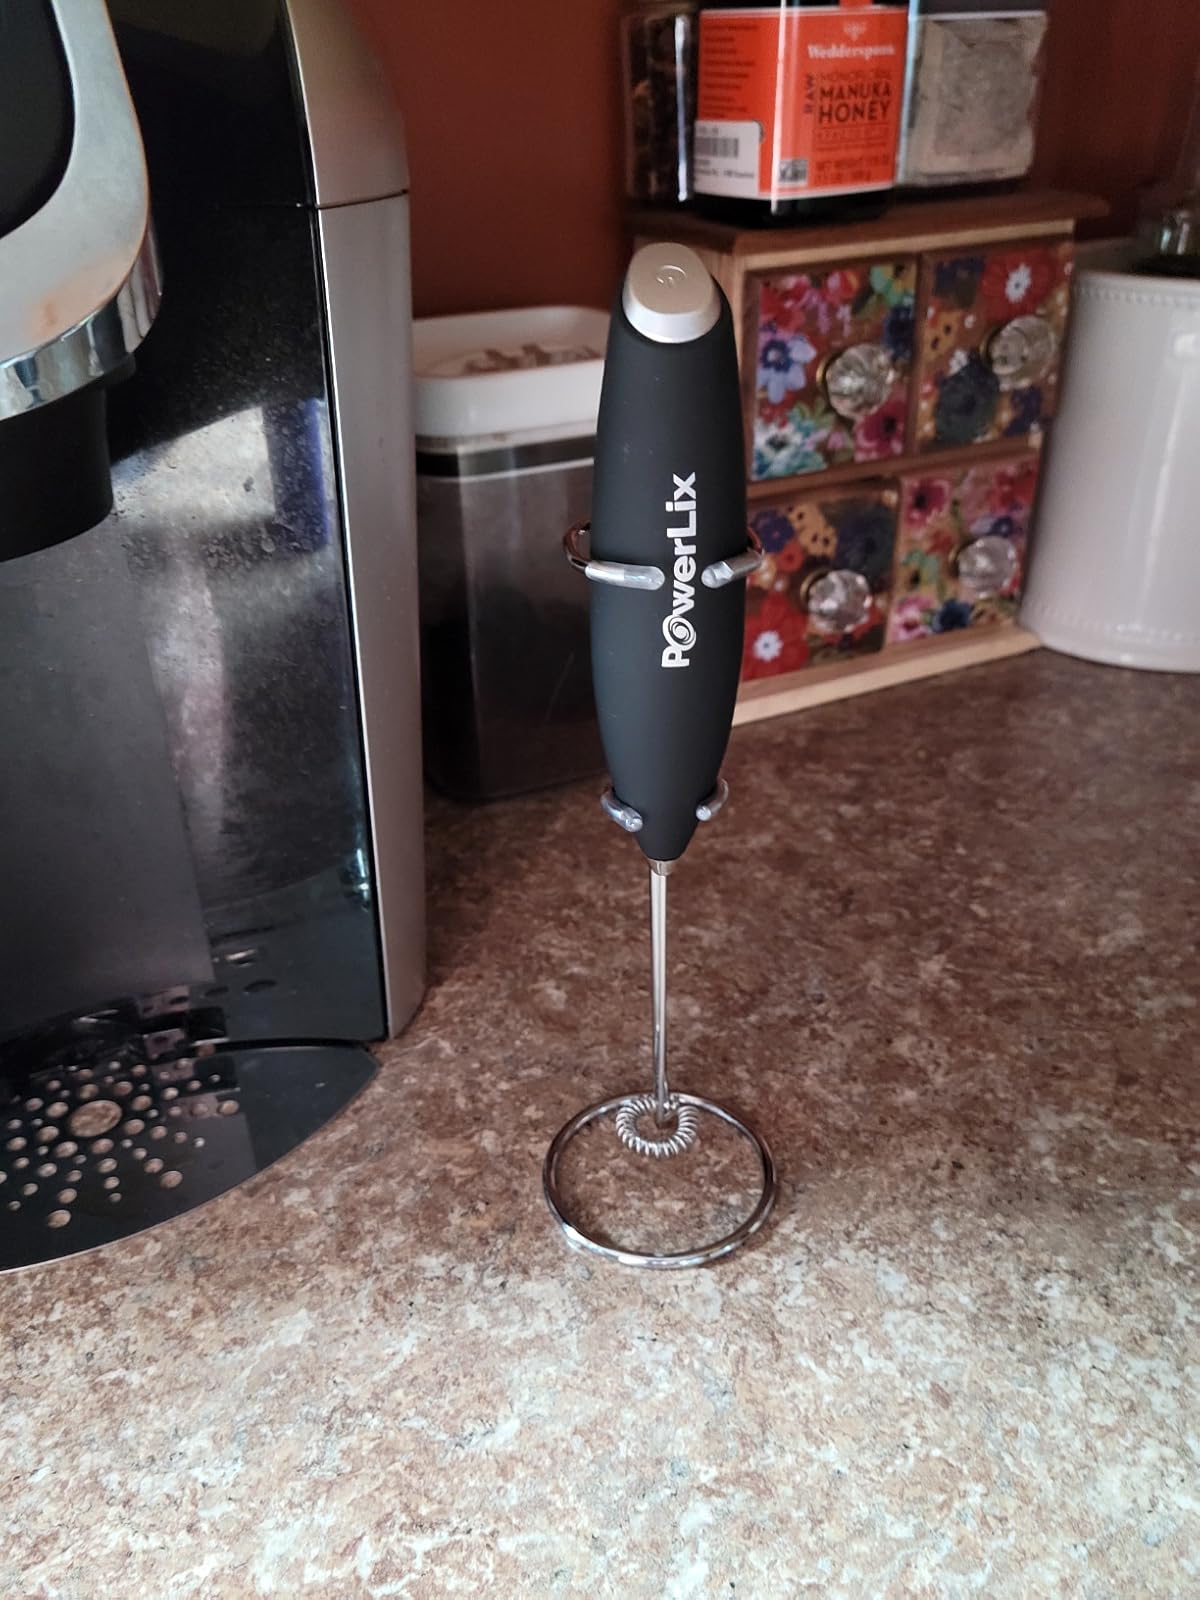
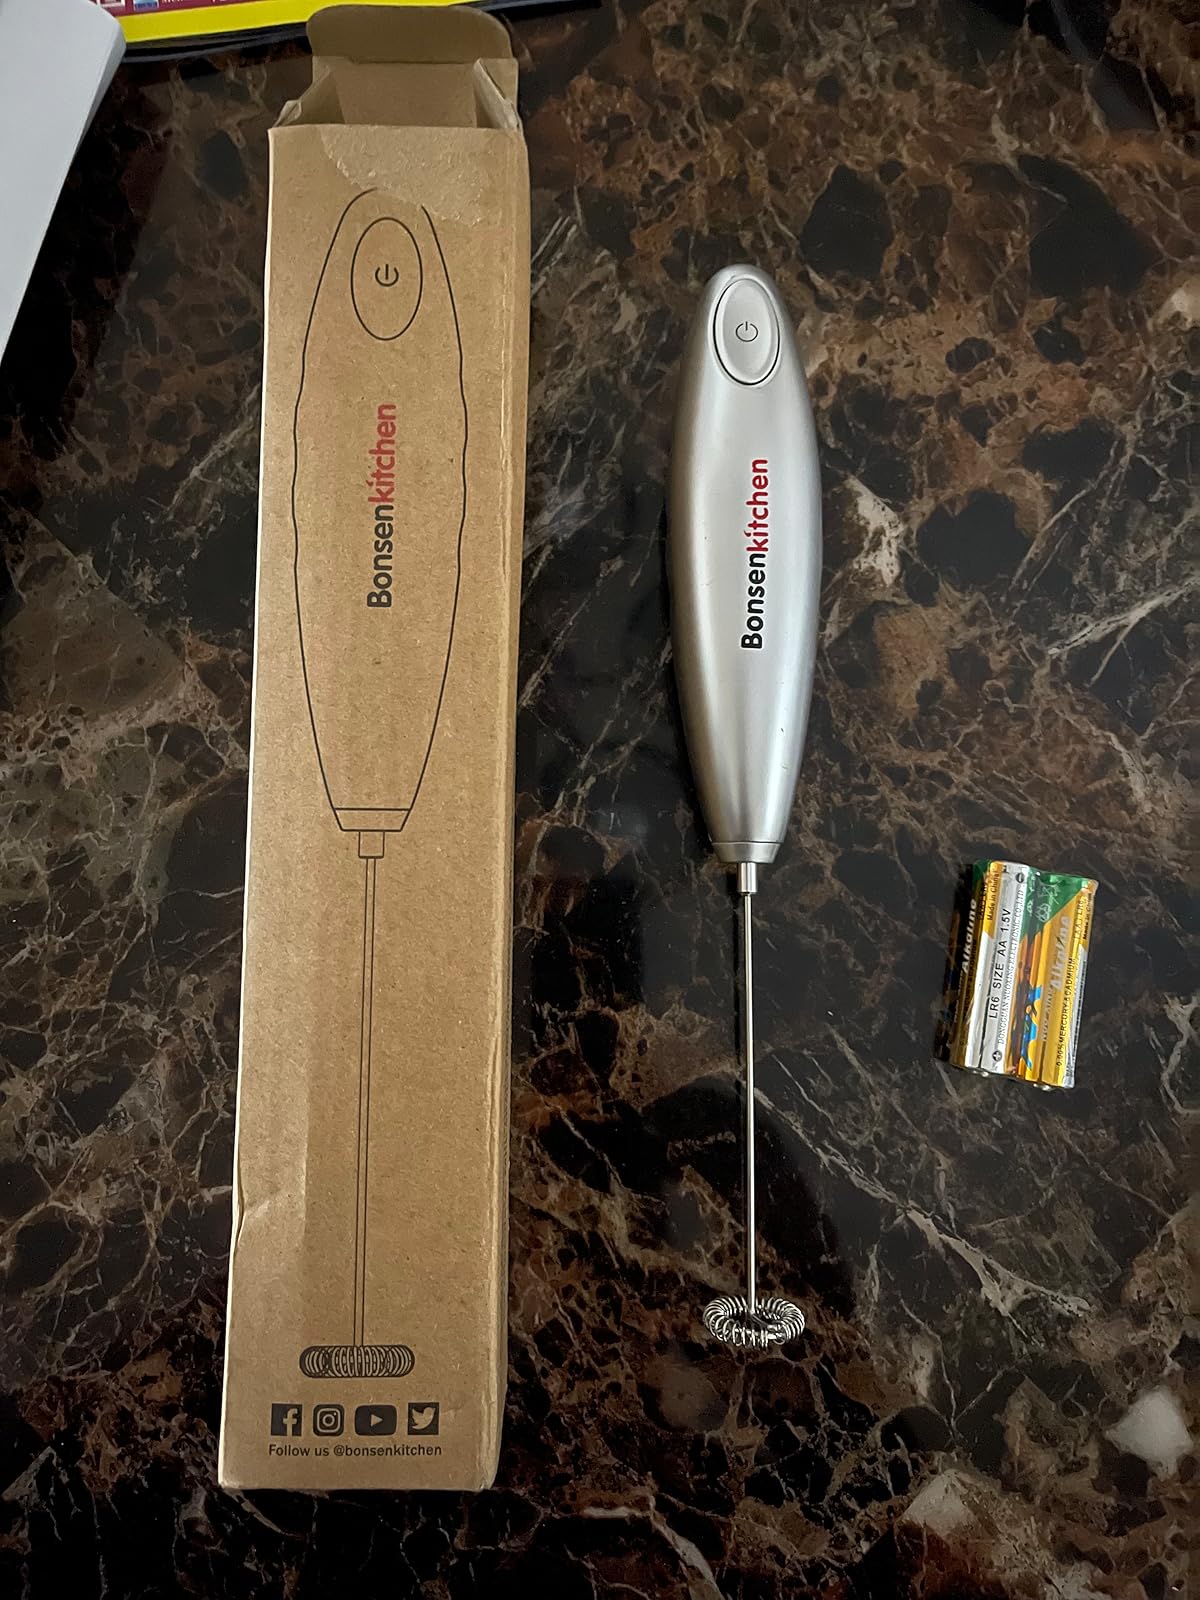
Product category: items_mixer
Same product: no